Lucy Reum

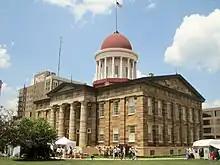
The Old State Capitol, where the constitutional convention met during 1970.

After her husband's retirement from the legislature in 1963, Reum remained active in the local Republican party and served as an alternate delegate in the 1964 Republican National Convention. She filled various party offices including township committeewoman and state central committeewoman for her congressional district. She was also active in other organizations such as the League of Women Voters and the American Association of University Women, for which she was the legislative chair.